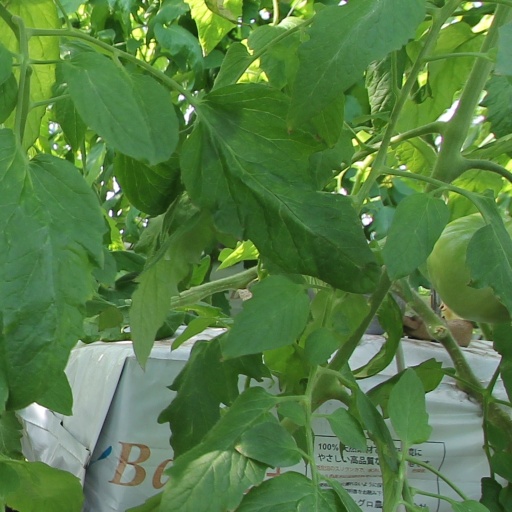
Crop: tomato